Pope Pius XII and Poland

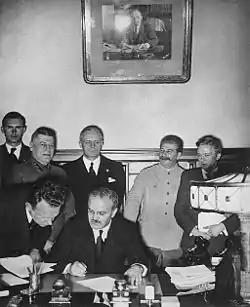
Soviet Prime Minister Vyacheslav Molotov signs the Molotov–Ribbentrop Pact. Behind him stand (left) German Foreign Minister Joachim von Ribbentrop and (right) Joseph Stalin. The Pact created a Nazi–Soviet alliance and sealed the fate of Poland.

Catholicism had a presence in Poland stretching back almost 1,000 years. By 1939, around 65% of Poles professed to be Catholic. The invasion of predominantly Catholic Poland by Nazi Germany in 1939 ignited the Second World War. Britain and France declared war on Germany as a result of the invasion, while the Soviet Union invaded the Eastern half of Poland in accordance with an agreement reached with Hitler. The Catholic Church in Poland was about to face decades of repression, both at Nazi and Communist hands. Poland's allegiance to the papacy gave its plight an international dimension, of which both the Nazi and Soviet occupying powers were aware. In Poland, the Church was well organised, and clergy were respected. Garlinski wrote that the Polish Church's "thousand year link with Rome afforded it some protection. The German Reich contained 30 million Catholics, who recognised the Pope's authority... and [each German ruler], however strongly opposed to Rome, had to take account of this..."